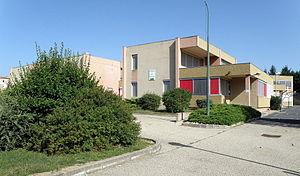
Retournac, dép. de la Haute-Loire, France (Auvergne). Collège public Boris Vian.